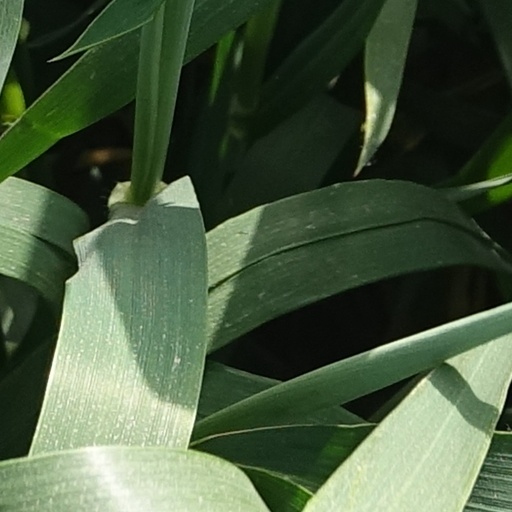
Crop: wheat